Richard Waldron

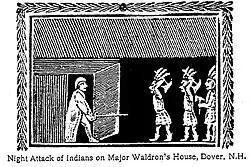
Major Waldron defends against armed natives in the Cochecho Massacre of 1689

Major Richard Waldron (or Richard Waldern, Richard Walderne; 6 January 1615 – 27 June 1689) was an English-born merchant, soldier, and government official who rose to prominence in early colonial Dover, New Hampshire. His presence spread to greater New Hampshire and neighboring Massachusetts. He was the second president of the colonial New Hampshire Royal Council after it was first separated from Massachusetts.